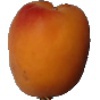
Label: Apricot 1